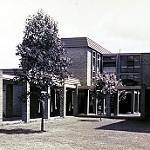
Scene: Outdoor